Backlash (2020)

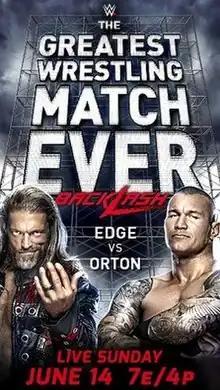
Promotional poster featuring Edge and Randy Orton

The 2020 Backlash was a professional wrestling pay-per-view (PPV) and livestreaming event produced by WWE. It was the 15th Backlash and was held for wrestlers from the promotion's Raw and SmackDown brand divisions. The event aired on June 14, 2020, with all of the matches taking place at the WWE Performance Center in Orlando, Florida. While the majority of the event aired live, the main event match between Edge and Randy Orton was pre-recorded on June 7. It was the first Backlash event held since 2018 and the final to be titled "Backlash" until 2023; the 2021 and 2022 events renamed the event series to "WrestleMania Backlash".